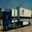
Label: truck